Leoš Janáček

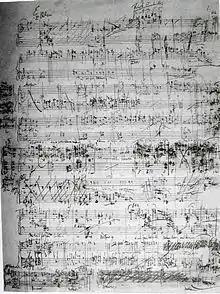
The only preserved page of the autograph manuscript of Janáček's "Jenůfa"

Janáček returned to Brno where, on 13 July 1881, he married his young pupil, Zdenka Schulzová.